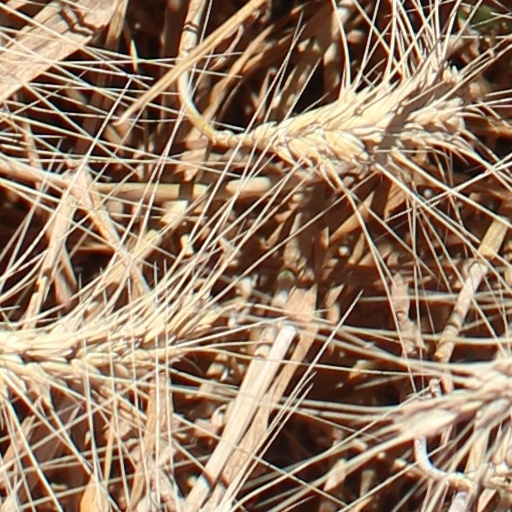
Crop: wheat